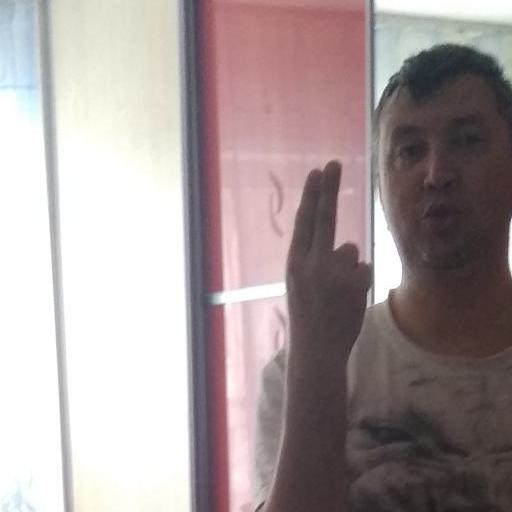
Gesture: two_up_inverted